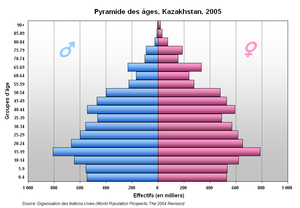
Kasakhstan / Demografi
Befolkningspyramide 2005. Fordeling i alder og køn.
Kasakhstan, officielt Republikken Kasakhstan er et land i både Europa og Centralasien. Det grænser op til Rusland, Kina, Turkmenistan, Kirgisistan og Usbekistan, og har kystlinje mod det Kaspiske Hav. Indbyggertallet er 16 mio. hvoraf ca. 63 % er kasakhere, resten er diverse mindretal. Landet har et areal på 2.717.300 km² og er dermed verdens 9. største land. Hovedstaden hed oprindeligt Astana, der betyder hovedstad, men 2019 skiftede den navn til Nur-Sultan efter landets første præsident Nursultan Nazarbajev.